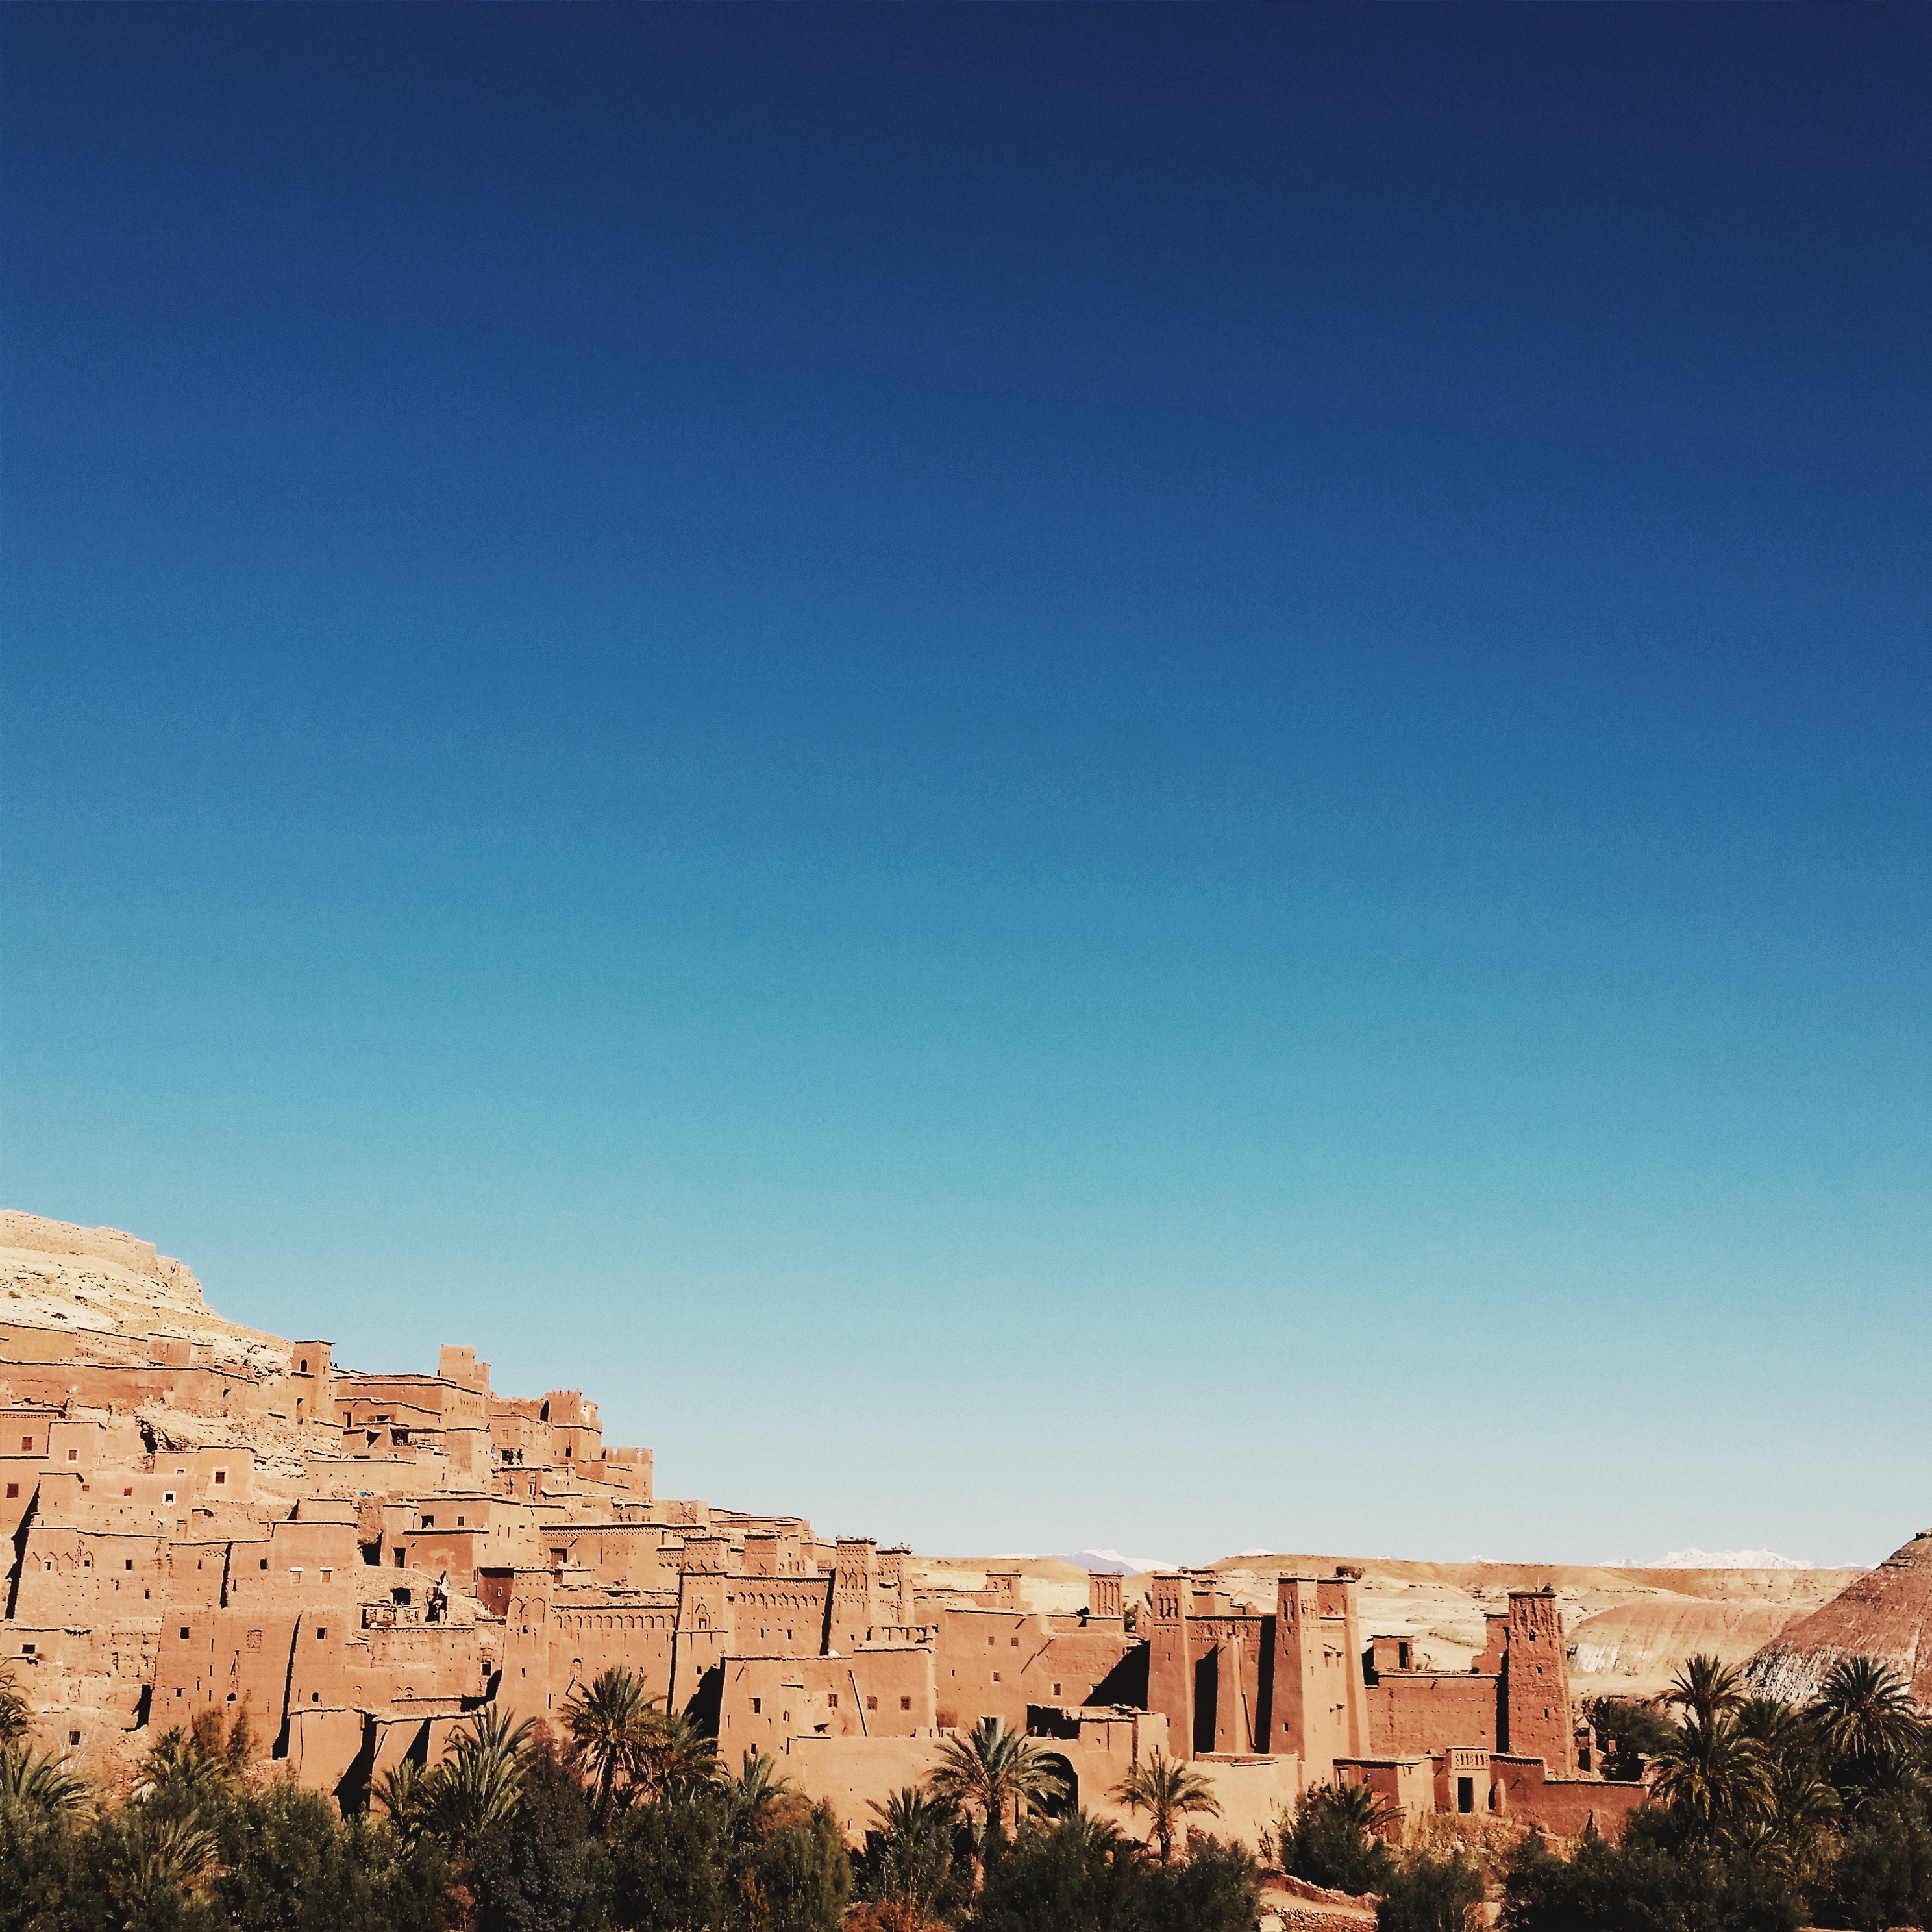
landscape, horizon, sky, sunset, desert, valley, dusk, canyon, badlands, plateau, ecosystem, wadi, landform, natural environment, geographical feature